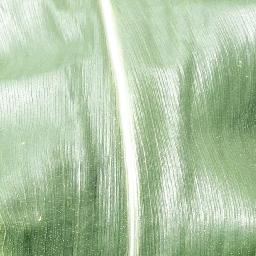
Label: Corn_(Maize)___Healthy